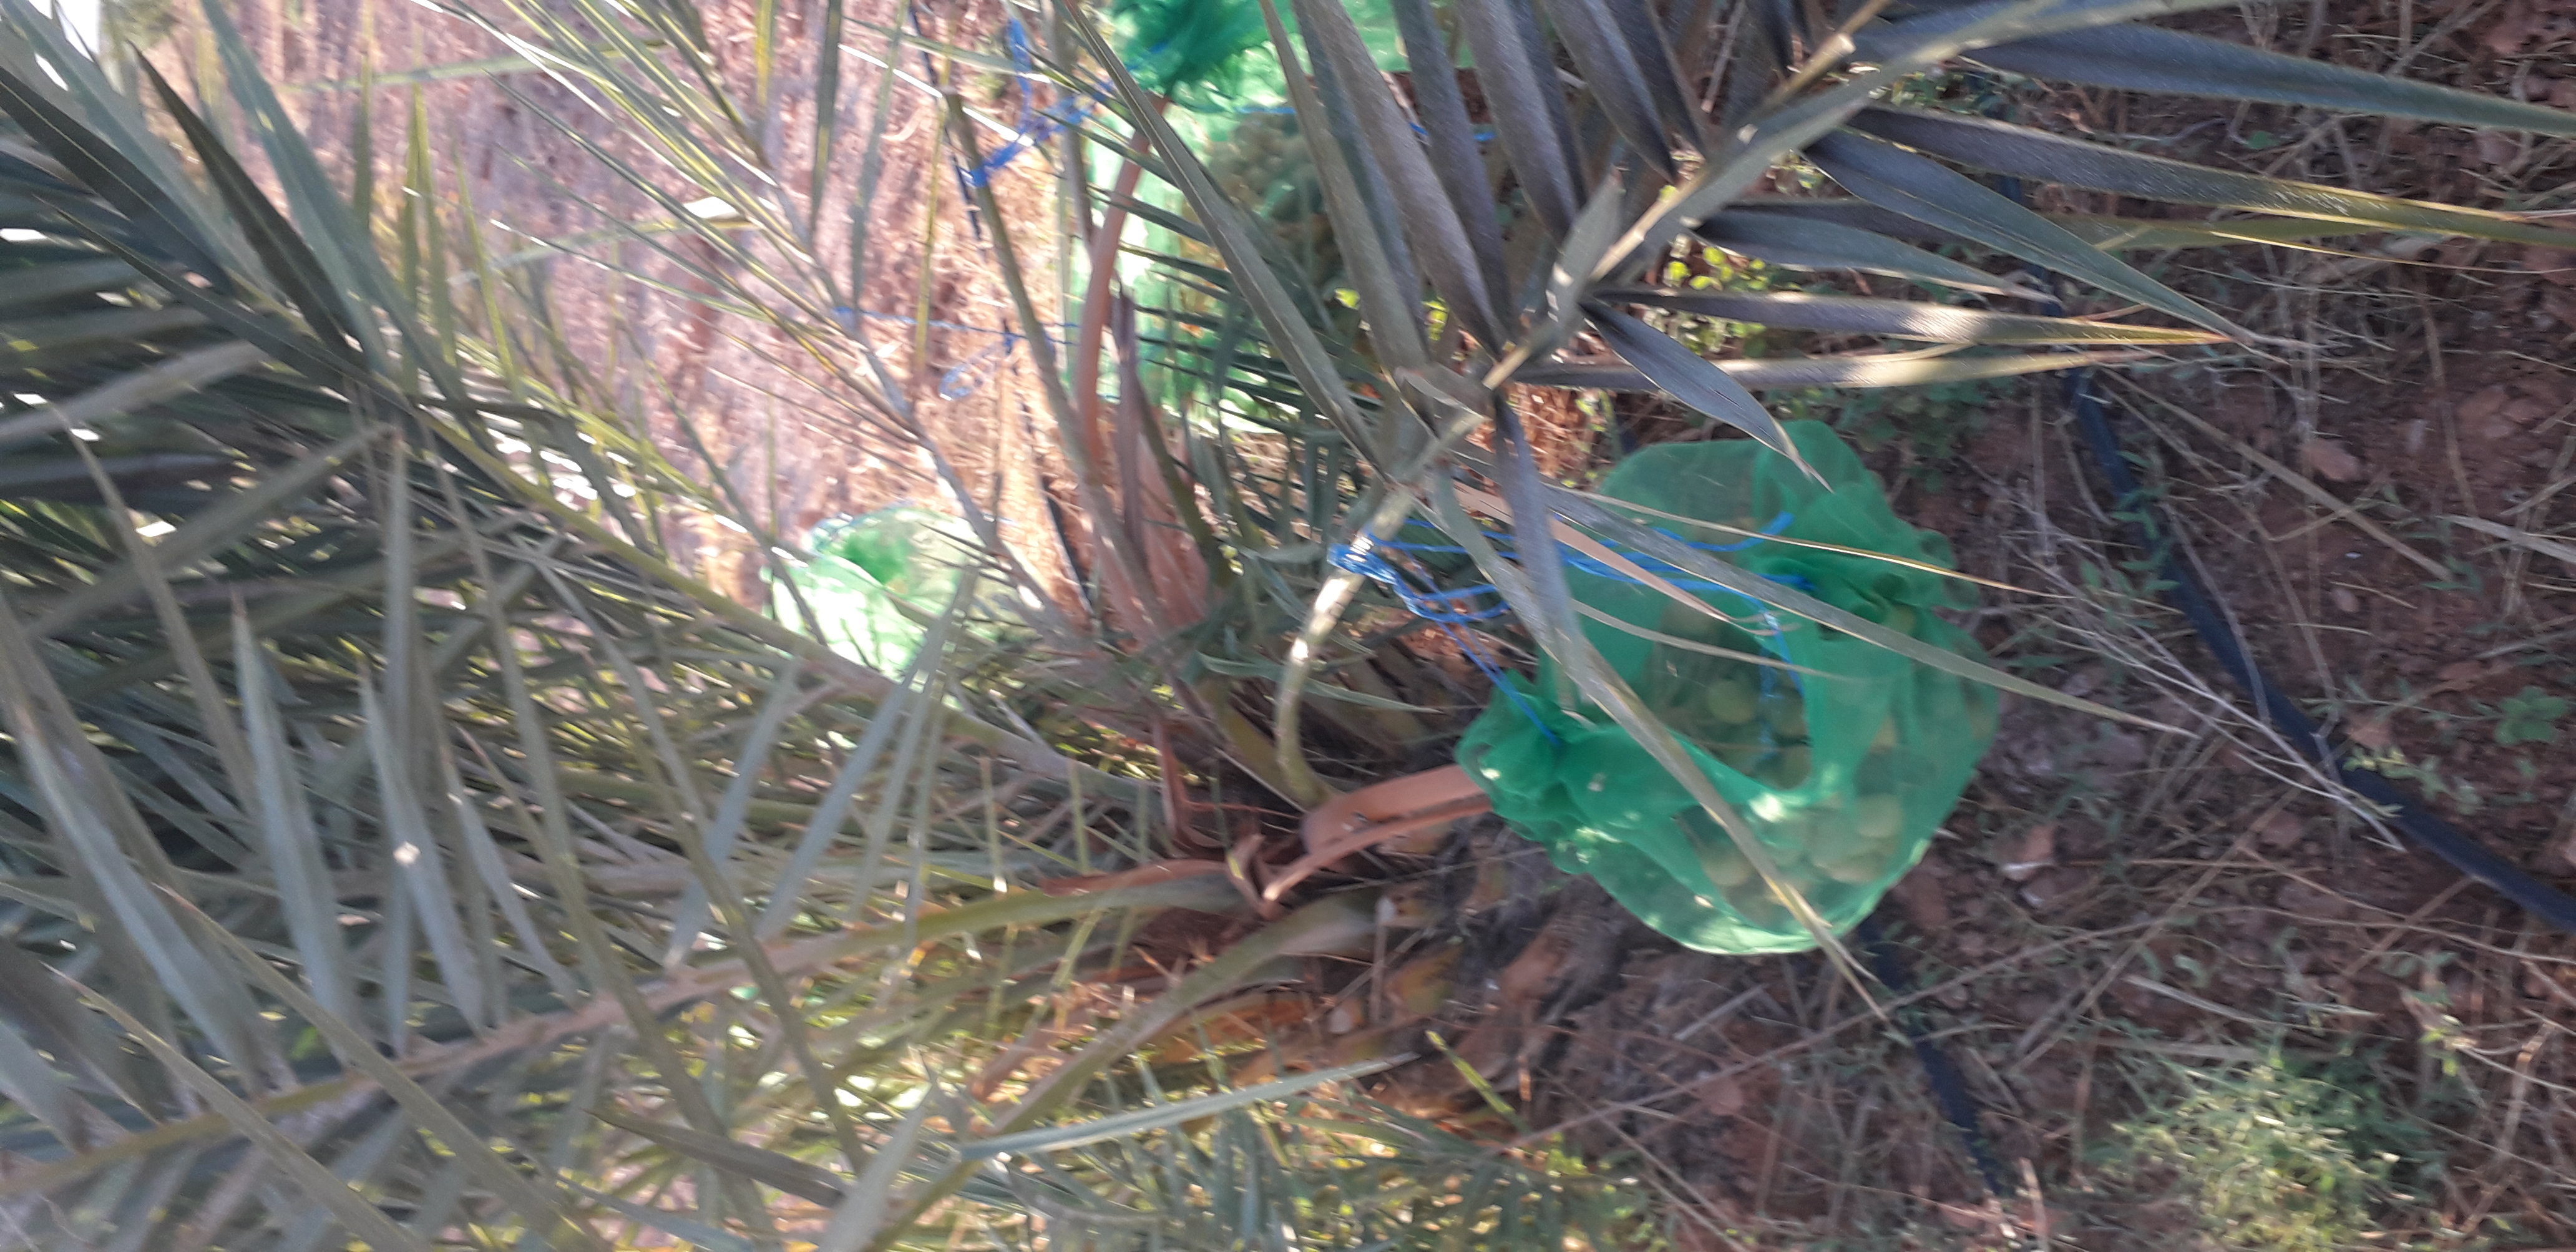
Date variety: Boufagous